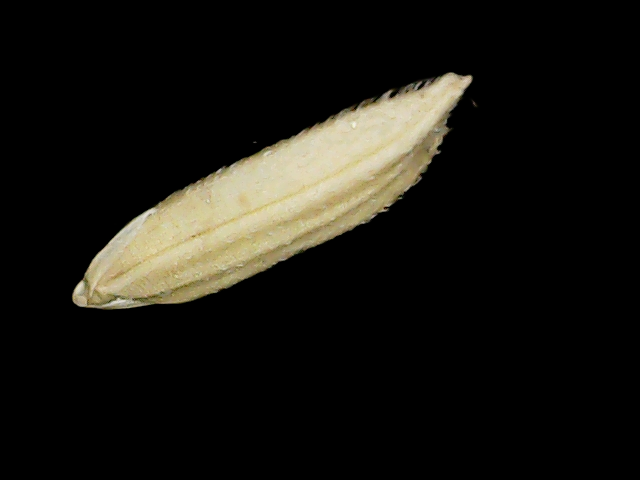
Rice variety: Binadhan14